Tun Hussein Onn University of Malaysia

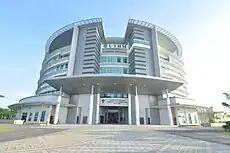
Tunku Tun Aminah Library

The Tunku Tun Aminah Library is one of the largest academic libraries in Malaysia. The building has four floors, with 16,000 square meters of total floor area. It can accommodate as many as 300,000 books and 3,000 users.